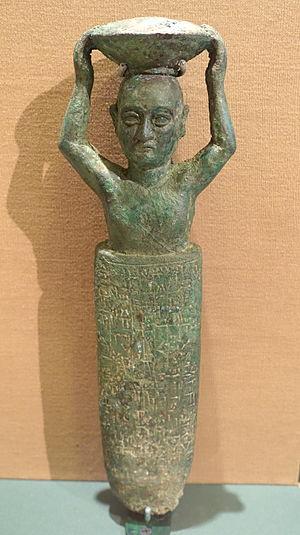
1810 av. J.-C. : début du règne de Naram-Sin, roi d’Eshnunna.